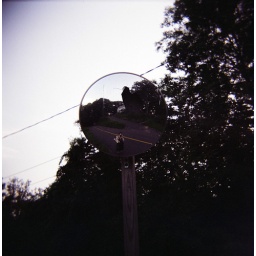
Optimum display large or original. Under my arm, I'm carrying the stuffed animal I won in the afore-photographed pig race.